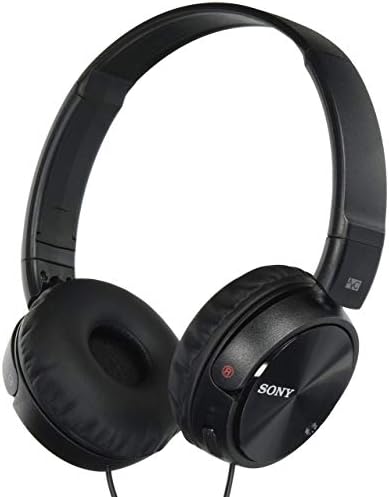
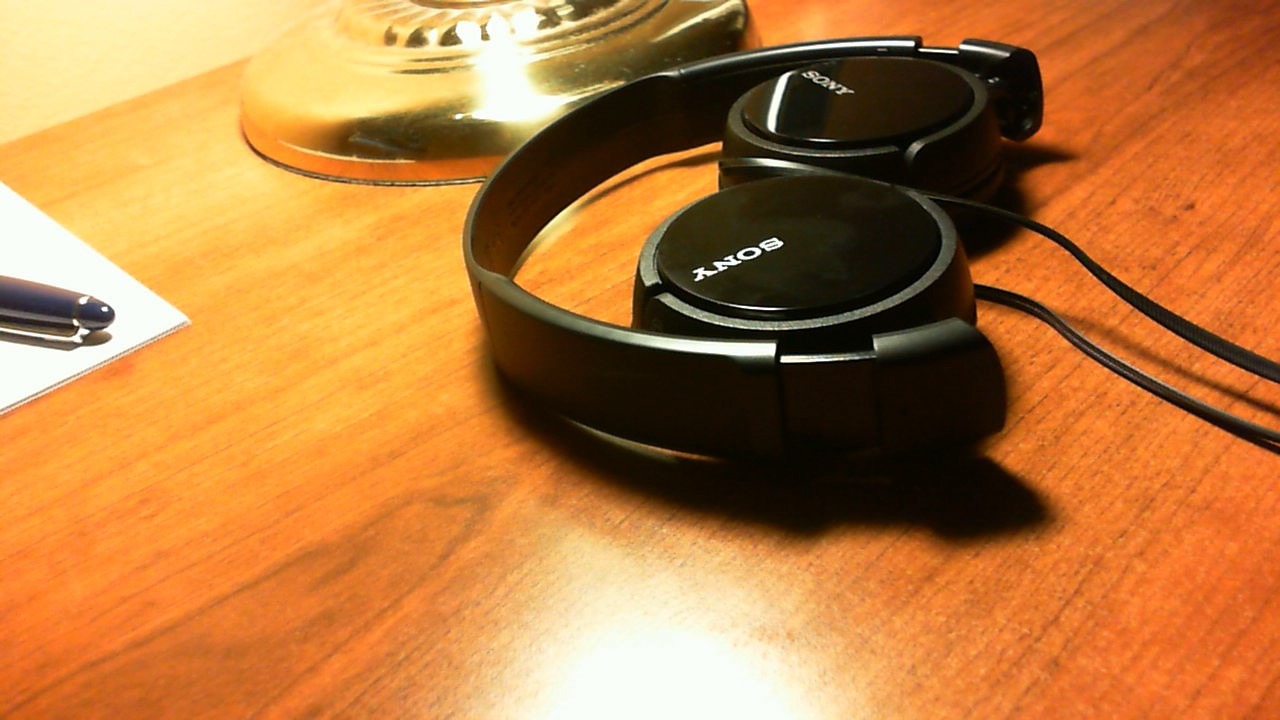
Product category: headphones
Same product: yes